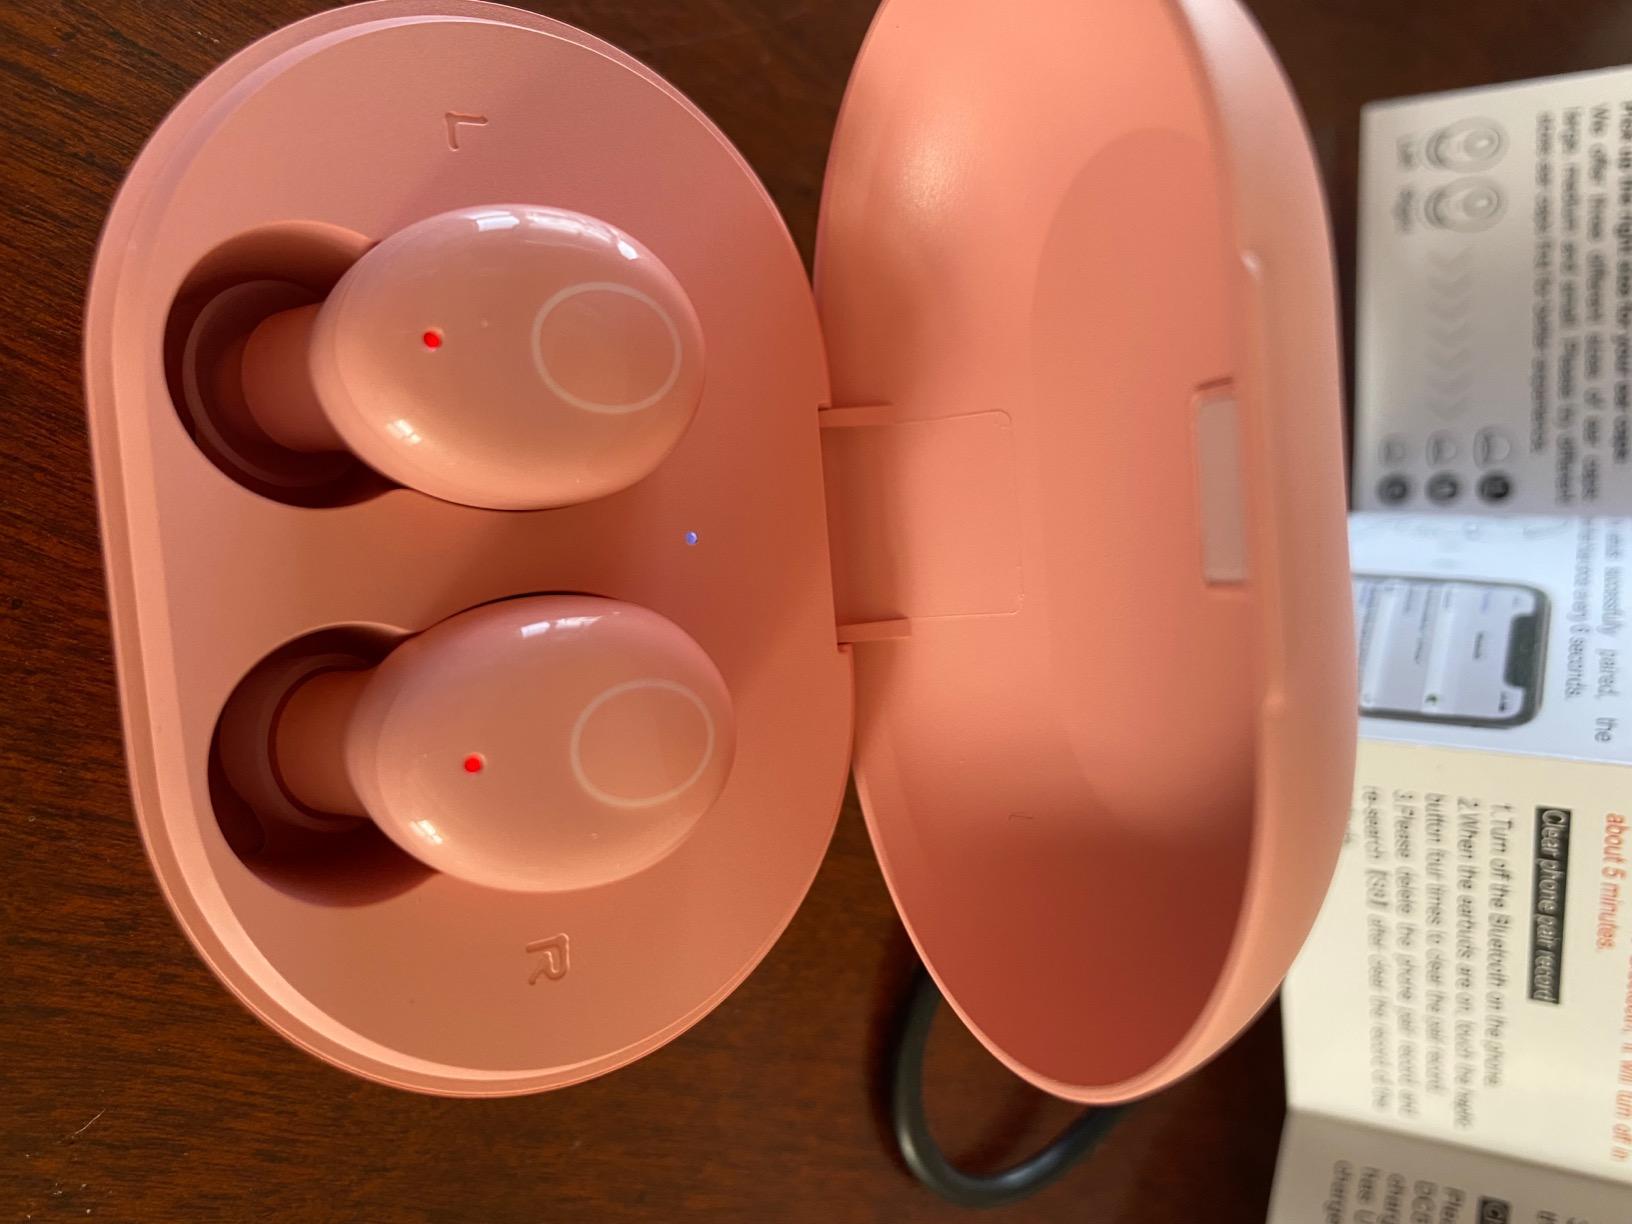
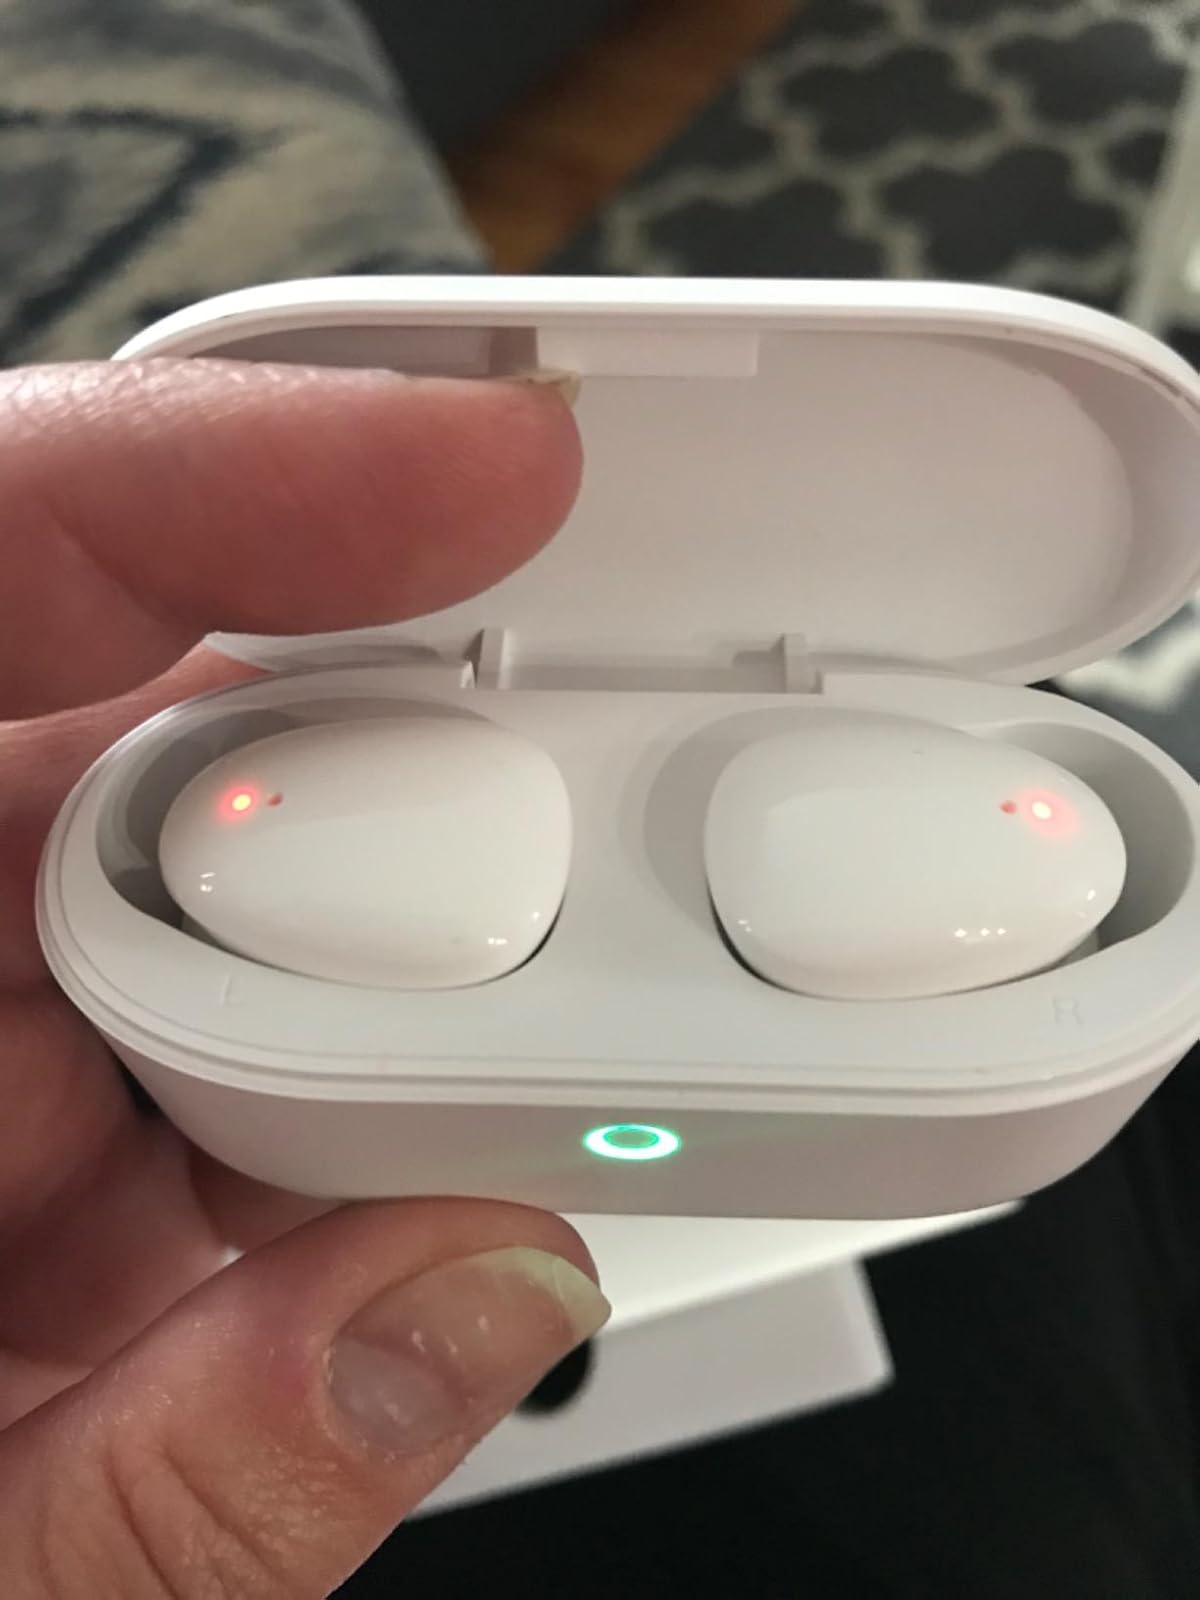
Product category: earbuds
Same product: no